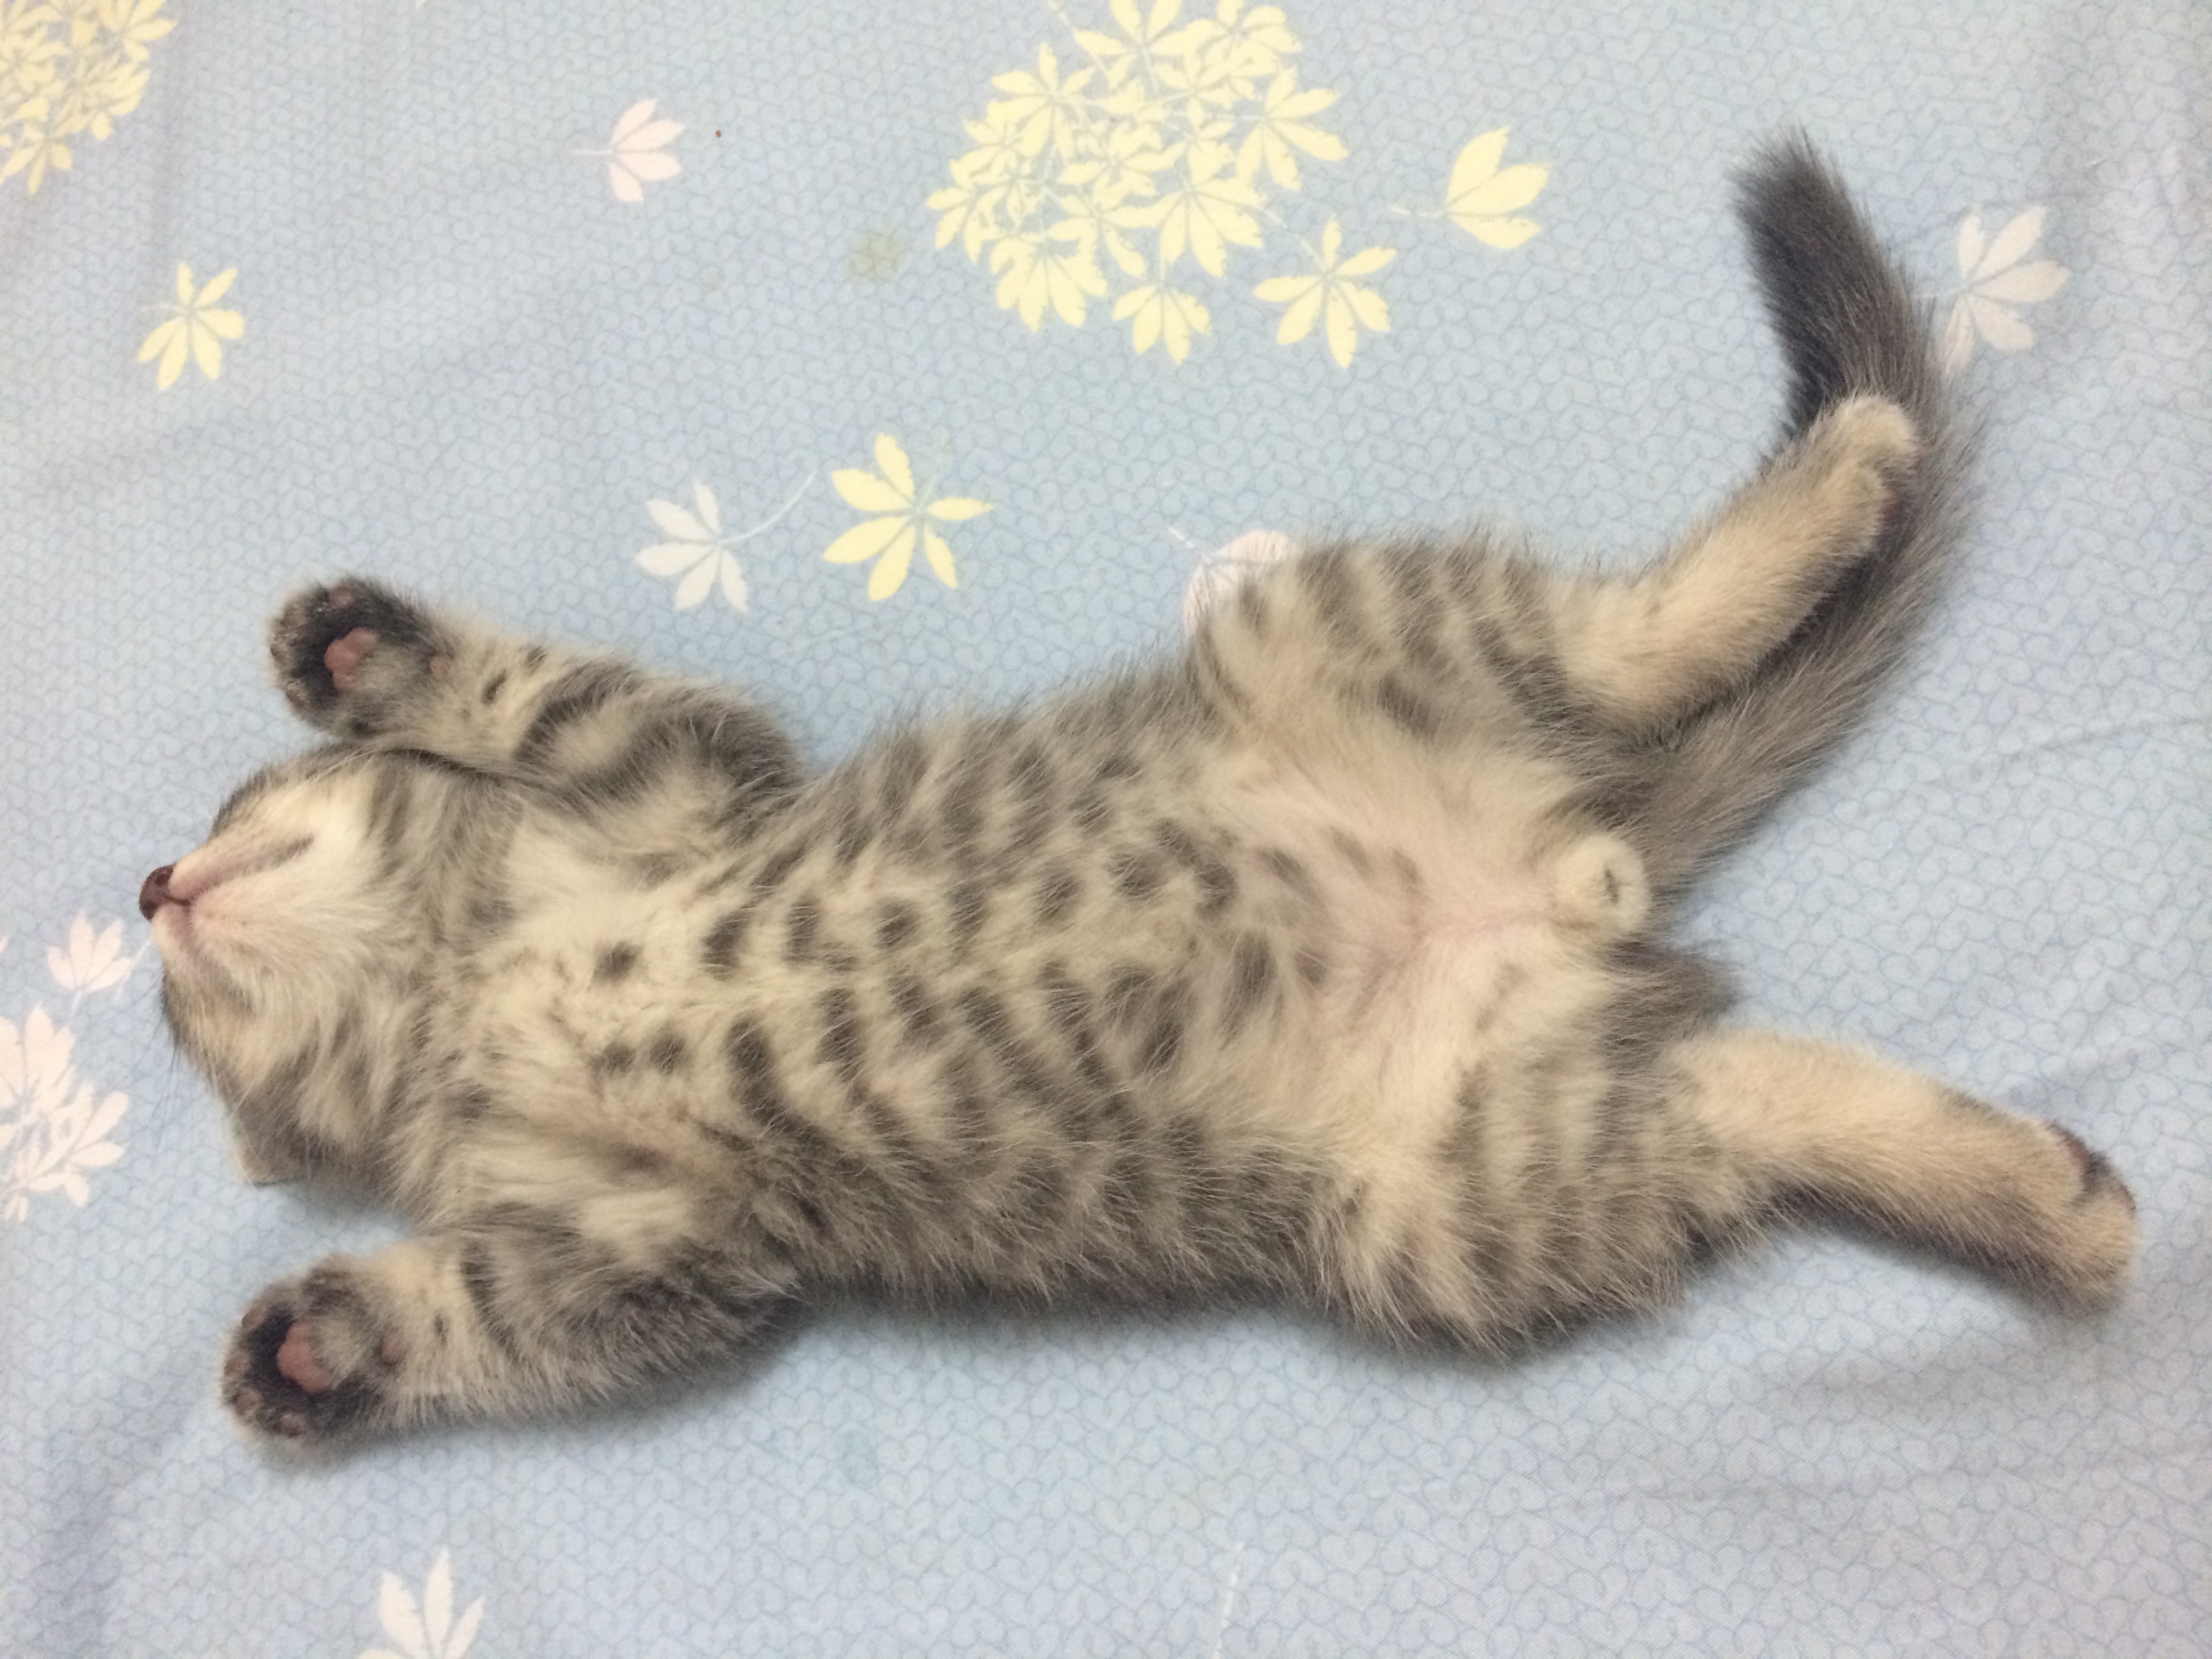
animal, kitten, cat, mammal, pets, whiskers, savannah, vertebrate, bengal, small to medium sized cats, cat like mammal, pixie bob, american shorthair, ocicat